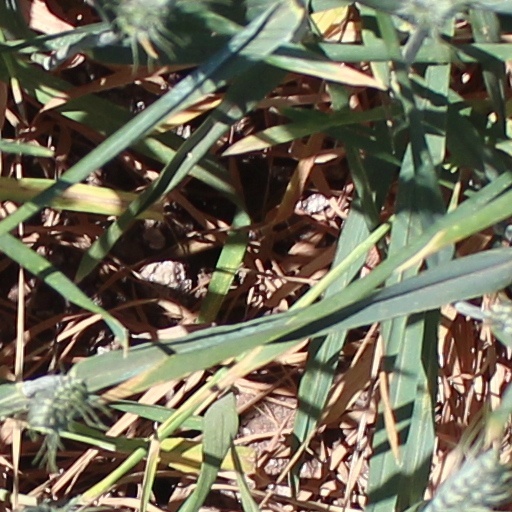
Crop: wheat